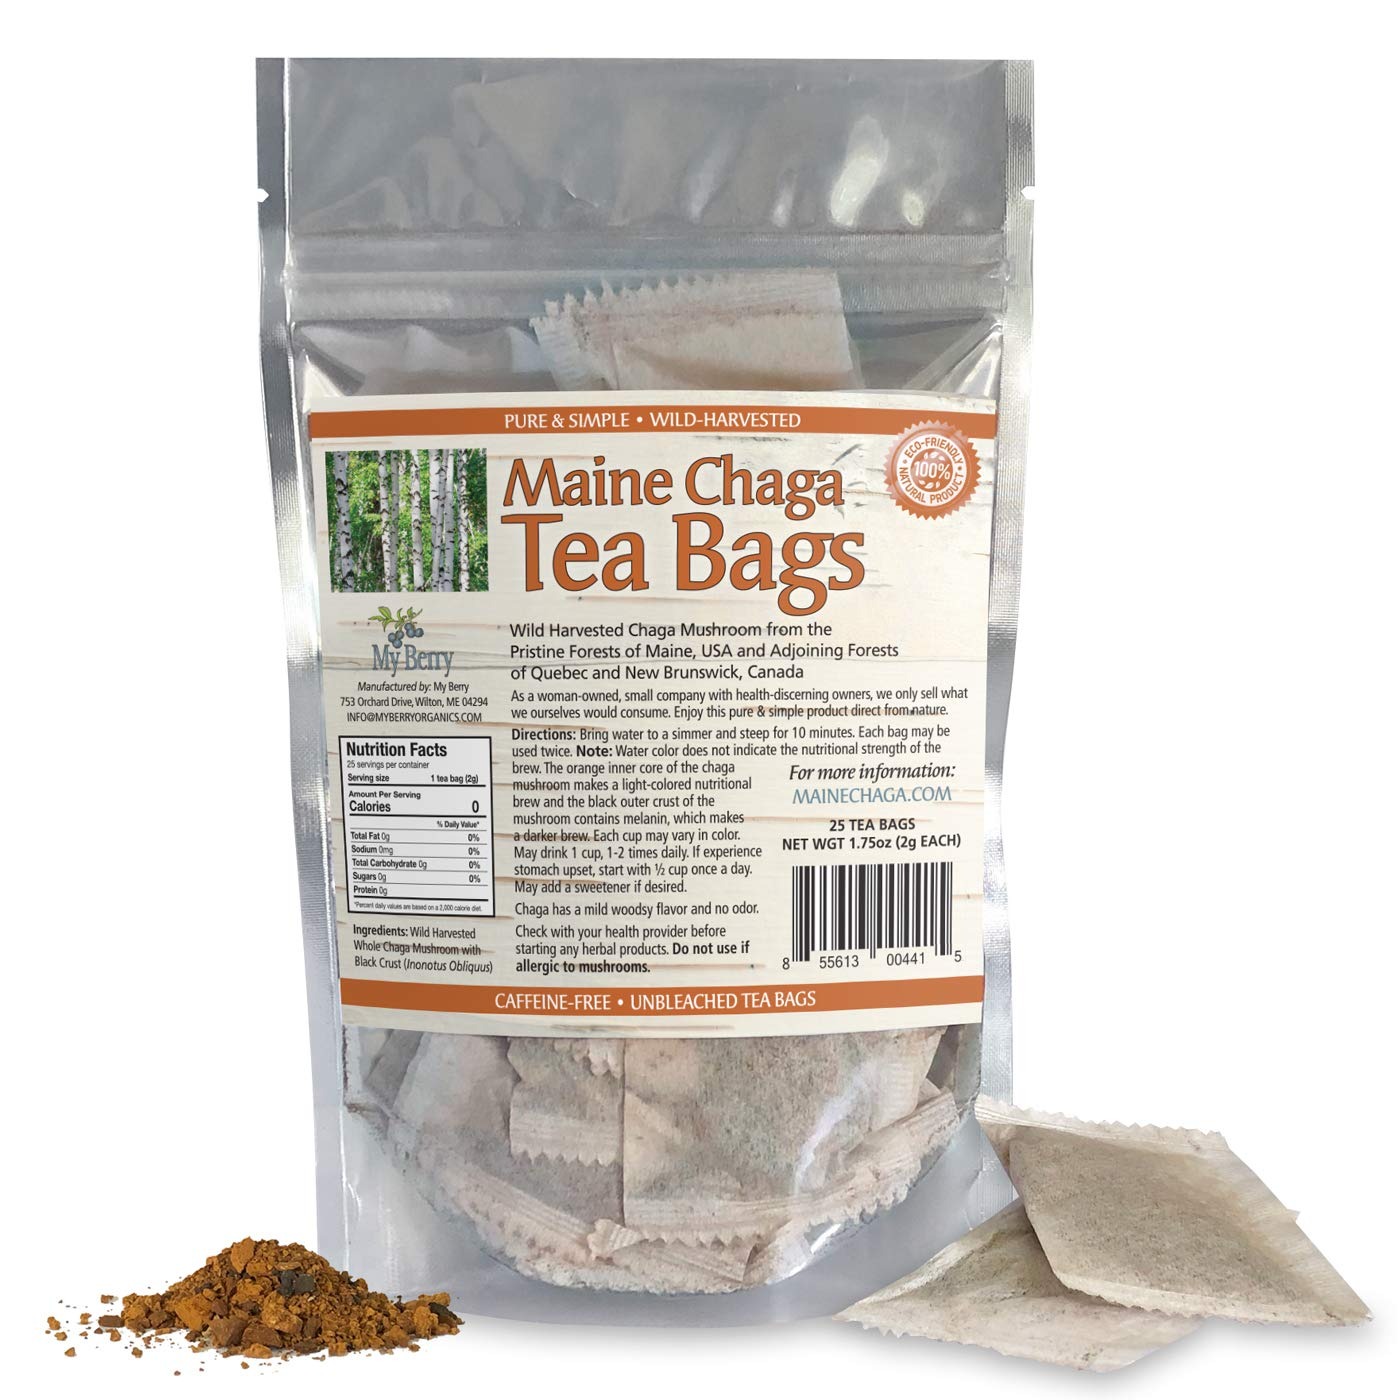
Item Name: Maine Chaga Tea Bags, Pesticide Free, NOT Imported Chaga, 25 Bleach-Free Bags, USA & Canadian Grown
Bullet Point 1: Caffeine-Free, No Additives, Pure & Simple
Bullet Point 2: Raw Chaga, Not An Extract,Cultivated,Or Imported
Bullet Point 3: Bleach-Free Tea Bags
Product Description: As a woman-owned, small company with health-discerning owners, we only sell what we ourselves would consume. Our tea bags (bleach-free) offer a quick and simple method to steep chaga tea. Never imported chaga, we sustainably harvest our chaga deep in the pristine forests of Maine and our neighboring forests of New Brunswick,Canada. Enjoy this pure product direct from nature.
Value: 25.0
Unit: Count

Price: 41.79